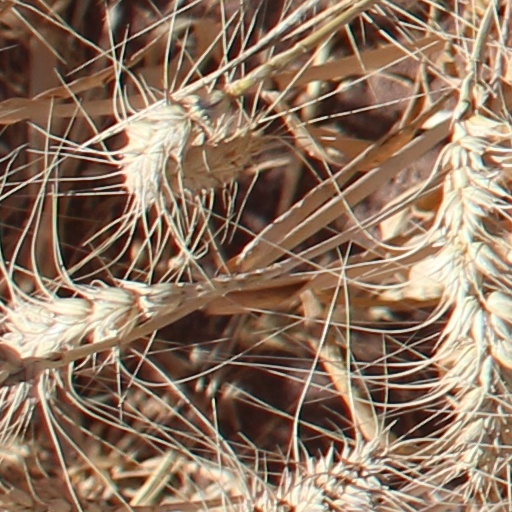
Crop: wheat